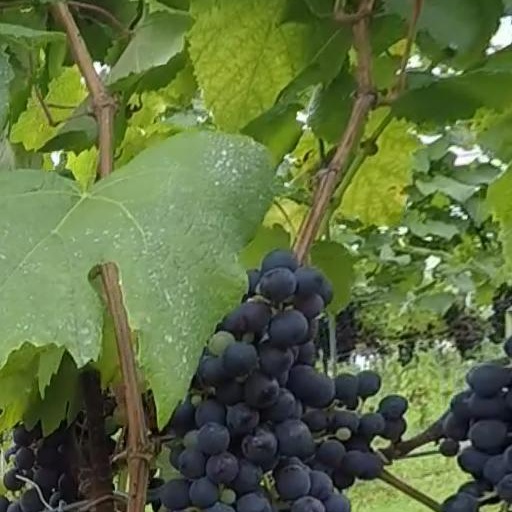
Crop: grape